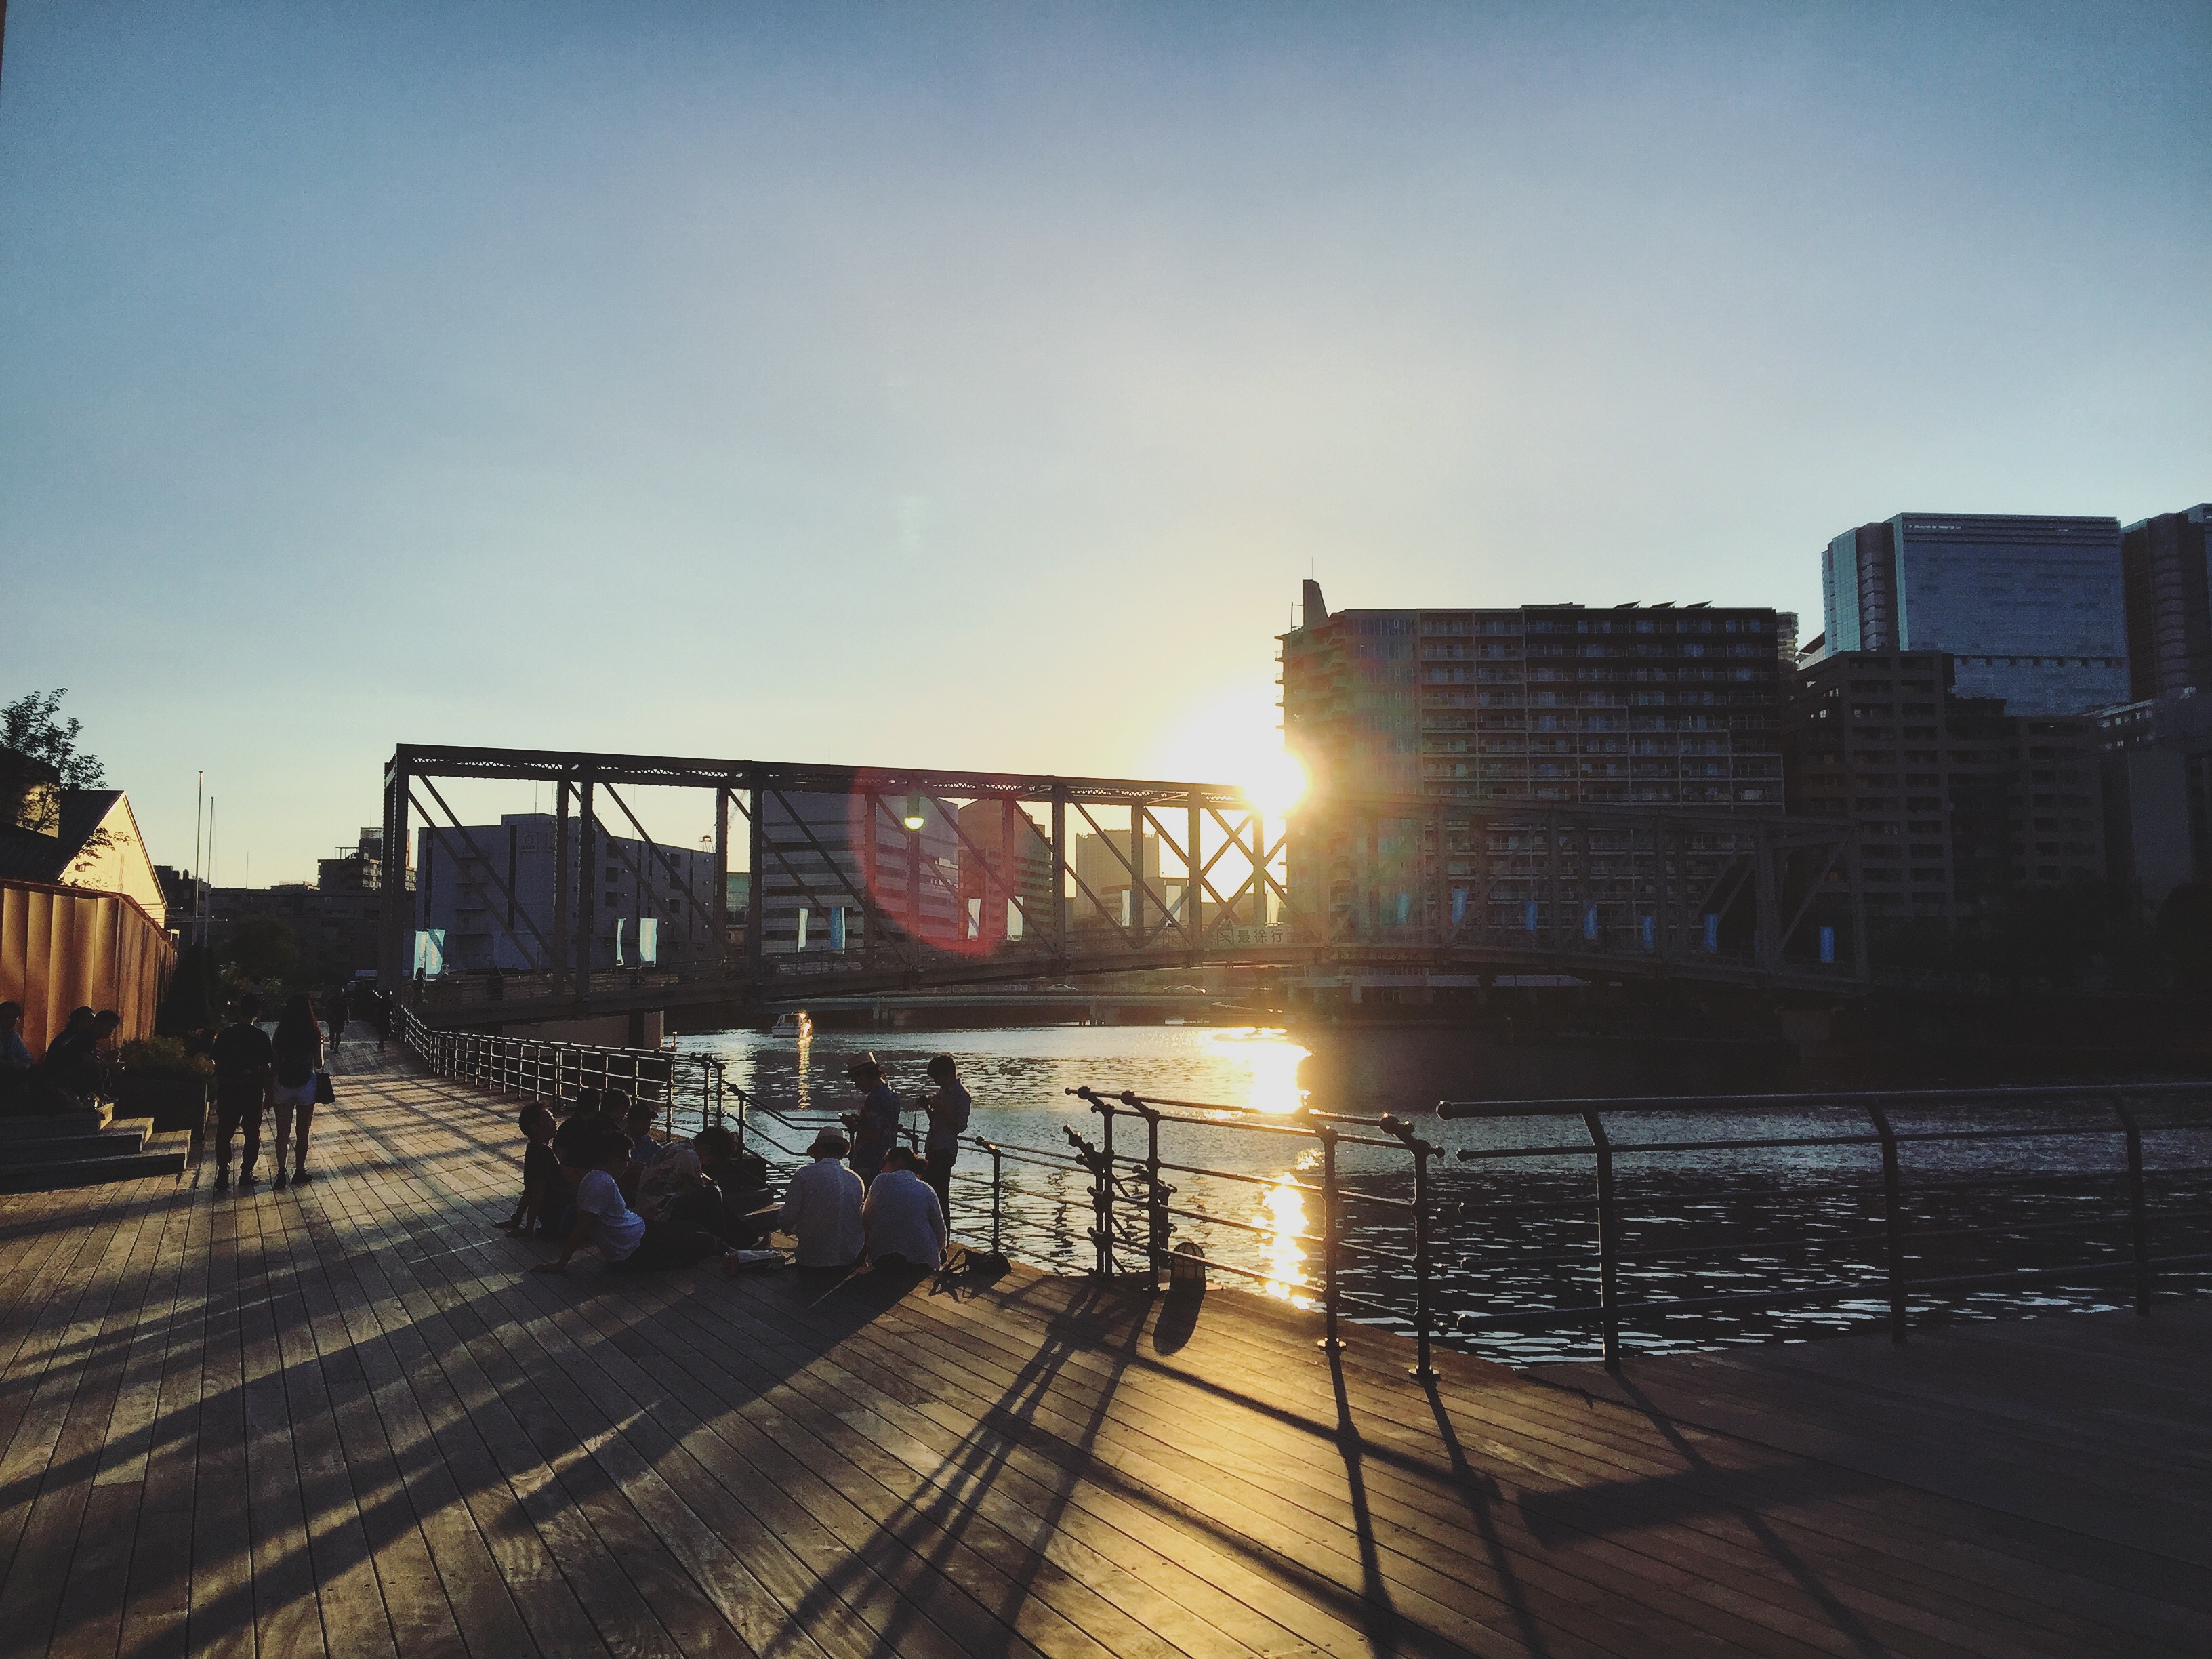
sunset, night, morning, cityscape, dusk, transport, evening, reflection, vehicle, urban area